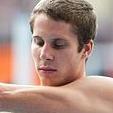
Age: 22